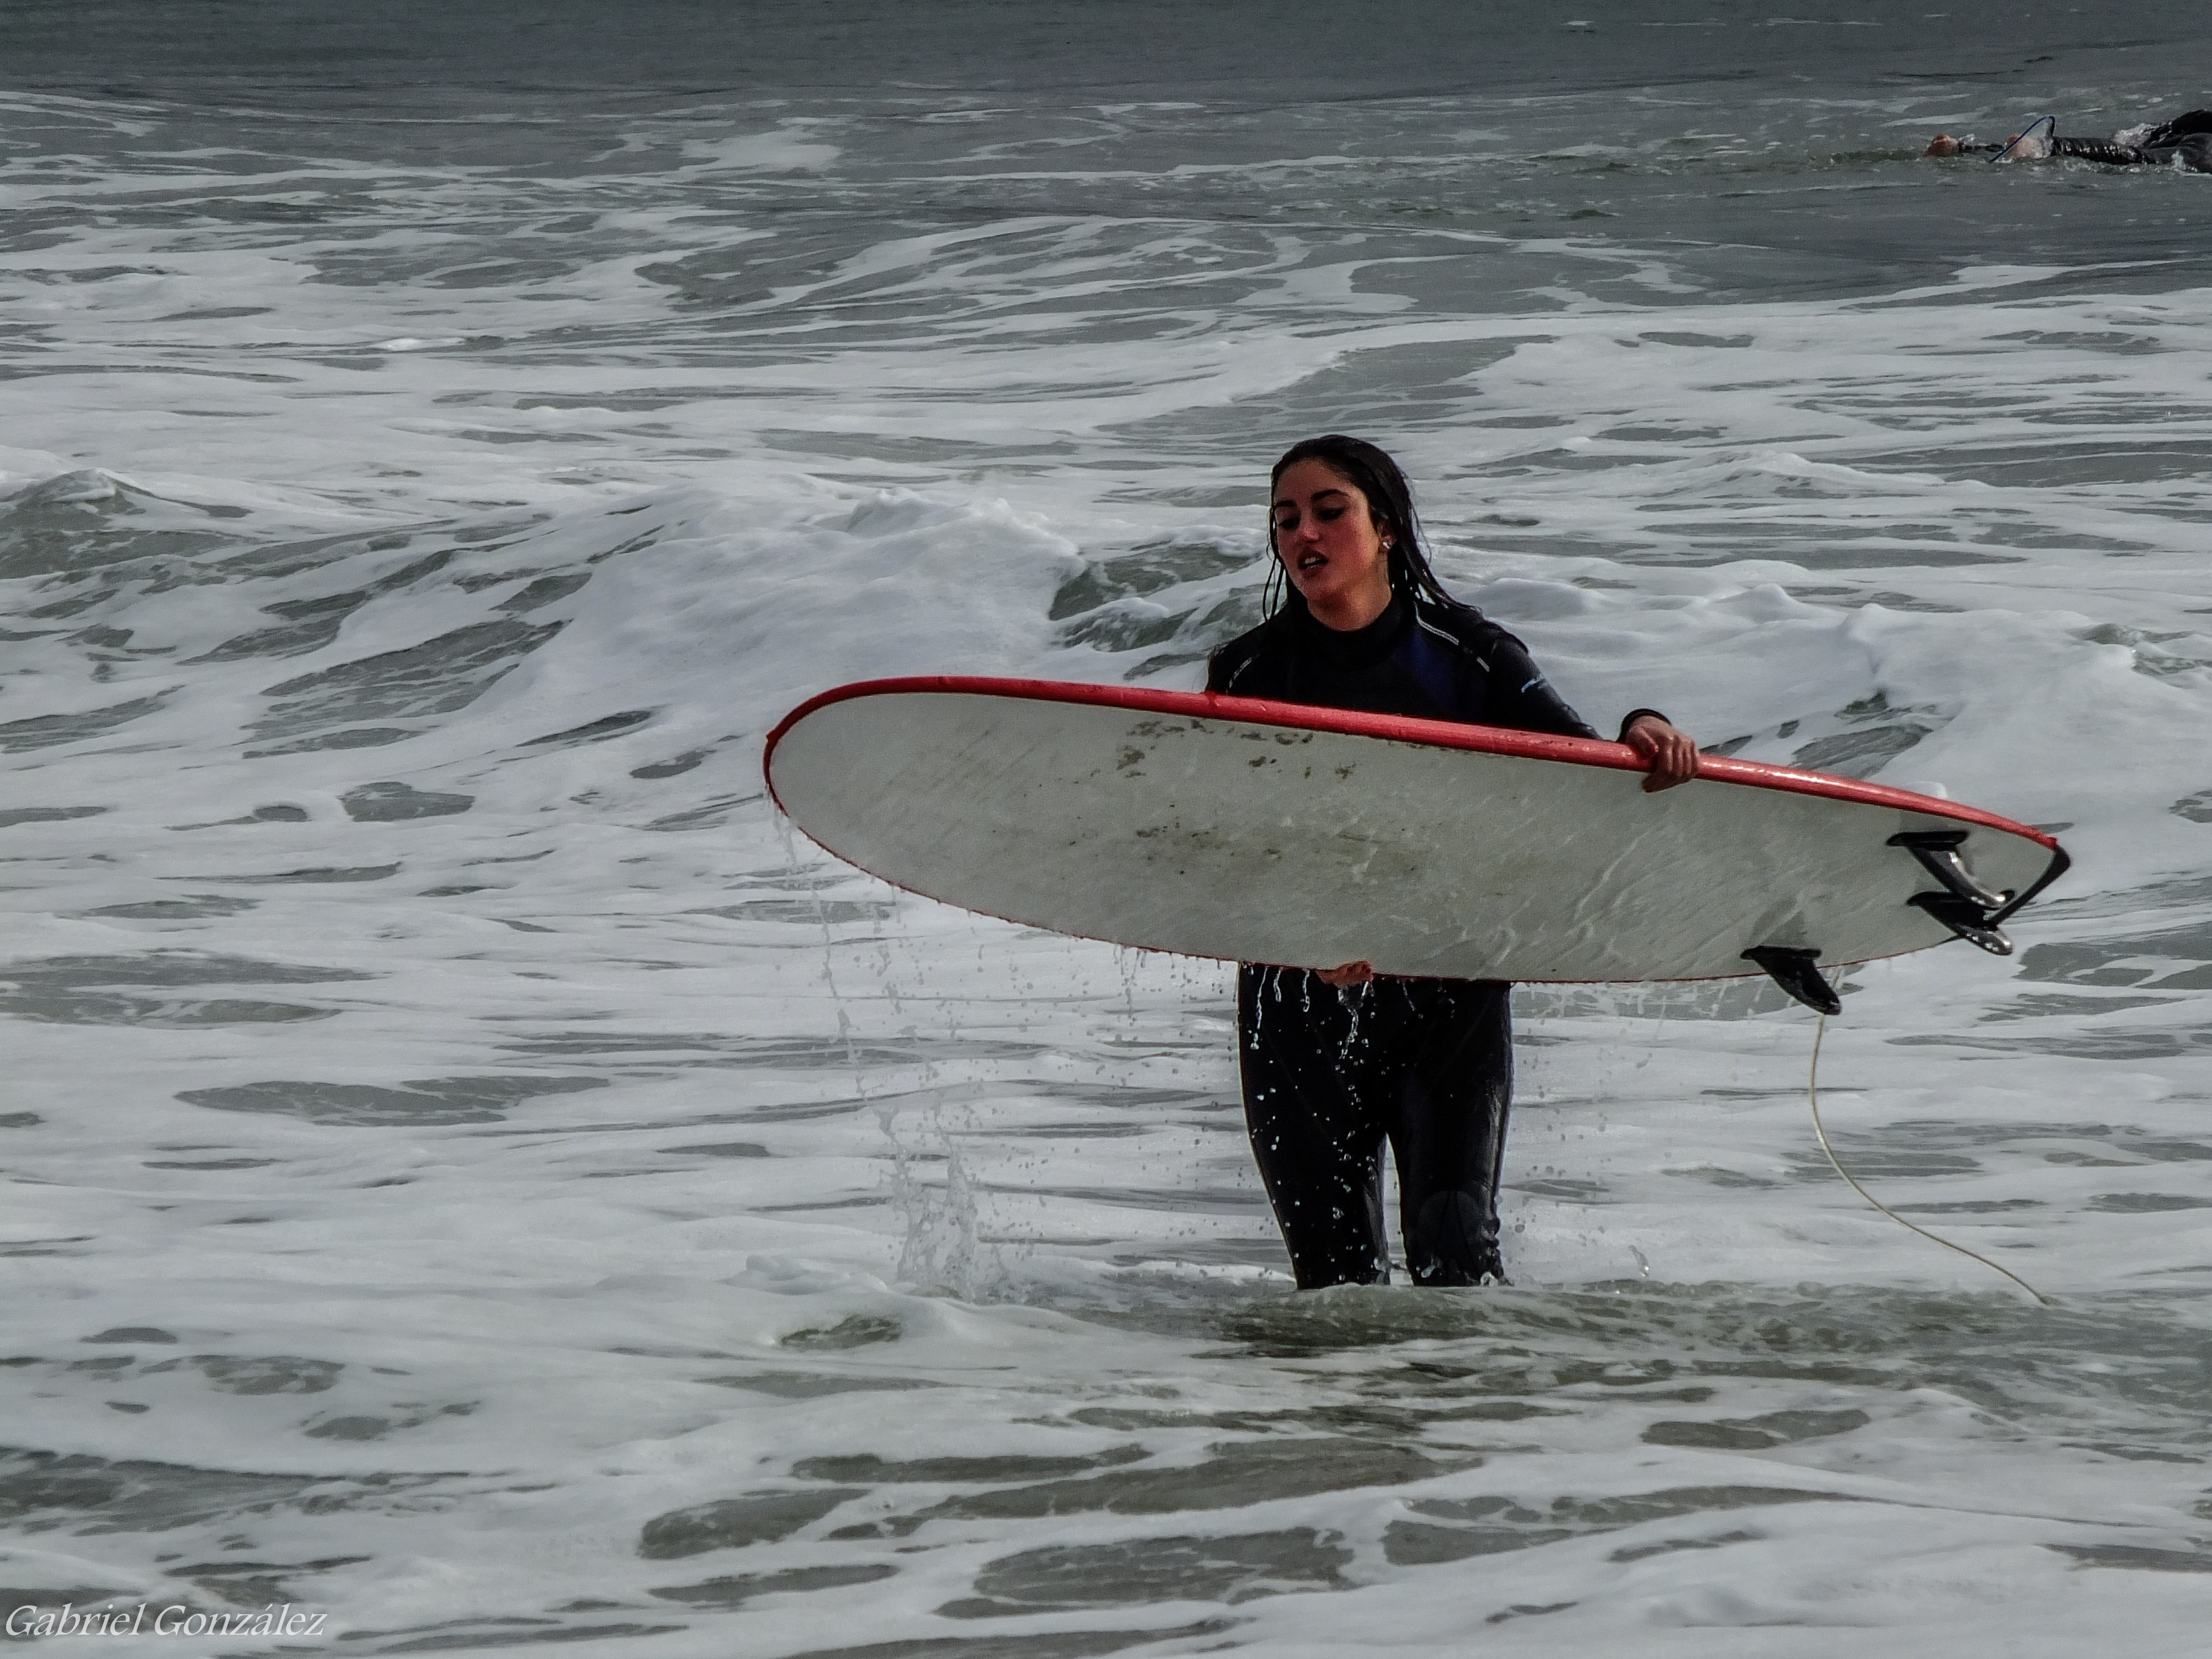
landscape, sea, wave, surfing, paddle, sailing, surfboard, extreme sport, sports equipment, spain, sports, boating, windsurfing, espaa, galicia, sanxenxo, paisajes, ggl1, gaby1, fujifilmxs1, water sport, wind wave, boardsport, surfing equipment and supplies, surface water sports